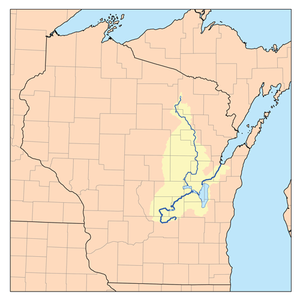
La Fox est une rivière du Wisconsin aux États-Unis. Elle se jette dans la baie de Green Bay, une baie situé sur la rive occidentale du Lac Michigan à proximité de la ville de Green Bay. Les géographes divisent la Fox en deux sections distinctes, la Haute Fox qui coule du centre du Wisconsin et se jette dans le Lac Winnebago, et la Basse Fox qui coule depuis le Lac Winnebago vers Green Bay. Ensemble ces deux sections représentent un cours de 322 km.
La Wolf est une rivière du Wisconsin aux États-Unis. Elle se jette dans le Lac Poygan, puis le lac Butte des Morts et termine son parcours dans le Lac Winnebago.